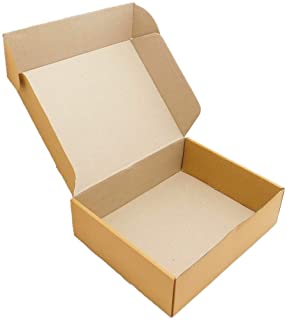
Label: cardboard